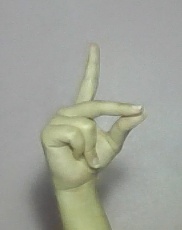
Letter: ta